Nanjing

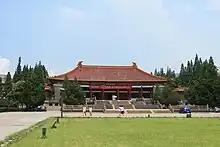
Nanjing Museum

The city has an efficient public transport network, which mainly consists of bus, taxi and metro systems. The bus network, which is currently run by three companies since 2011, provides more than 370 routes covering all parts of the city and suburban areas. At present, the Nanjing Metro system has a grand total of of route and 208 stations across 12 lines. They are Line 1, Line 2, Line 3, Line 4, Line 7, Line 10, Line S1, Line S3, Line S6, Line S7, Line S8 and Line S9. The city is planning to complete a 17-line Metro and light-rail system by 2030. The expansion of the Metro network will greatly facilitate intracity transport and reduce the currently heavy traffic congestion.